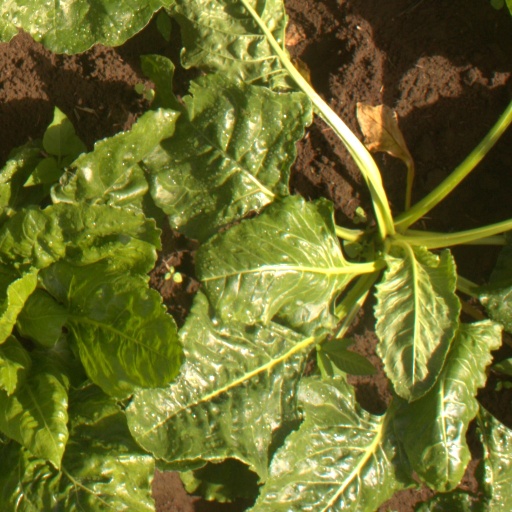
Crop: sugar beet